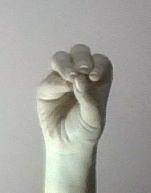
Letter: ha